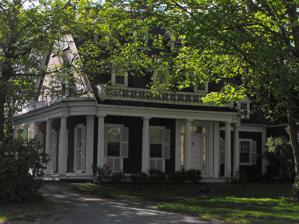
Building: Stephen Barker House
Country: United States of America
Year built: 1839
Historic house in Massachusetts, United States United States historic place Stephen Barker House U.S. National Register of Historic Places Stephen Barker House c. 2008 Show map of Massachusetts Show map of the United States Location Methuen, Massachusetts Coordinates 42°42′24″N 71°11′57″W / 42.70667°N 71.19917°W / 42.70667; -71.19917 Built 1839 Architectural style Greek Revival MPS Methuen MRA NRHP reference No. 84002307 Added to NRHP January 20, 1984 Stephen Barker House is a historic house at 165 Haverhill Street in Methuen, Massachusetts . Built in 1839, it is one of several handsome houses built at the periphery of the Methuen settlement in the mid-19th Century, and remains a well conserved "country Residence". Reportedly, surveyor Stephen Barker built "Woodland Cottage" in imitation of antebellum mansions he had seen in the South. Stephen Barker Place c 1900. Barker, from one of Methuen's original families, had gone to seek his fortune in Tennessee and sent home enough money to build a house. The old farm house was moved and on its site was built this imitation of a Southern mansion.  The details of the house, such as the entrance, the Doric columns and frieze board above, classify it as Greek Revival.  The builder freely adapted traditional elements: rows of dormers, triangular windows in the gable end, and railing above the porch mimicking gingerbread fretwork. It was added to the National Historic Register in 1984. See also National Register of Historic Places listings in Methuen, Massachusetts References